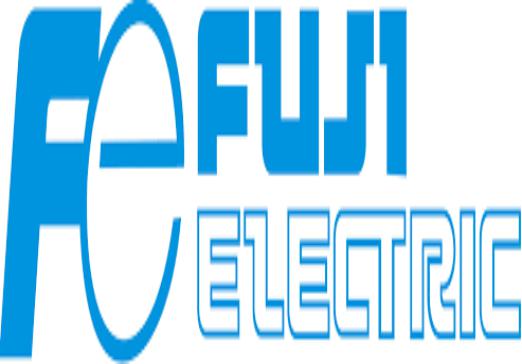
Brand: Fuji Electric
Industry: Electronic